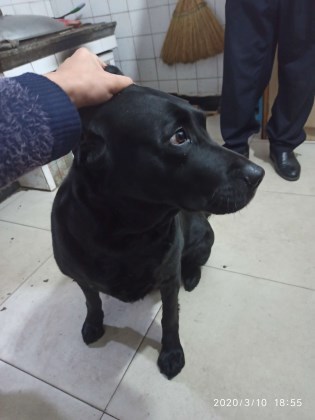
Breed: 3580-n000122-Labrador_retriever